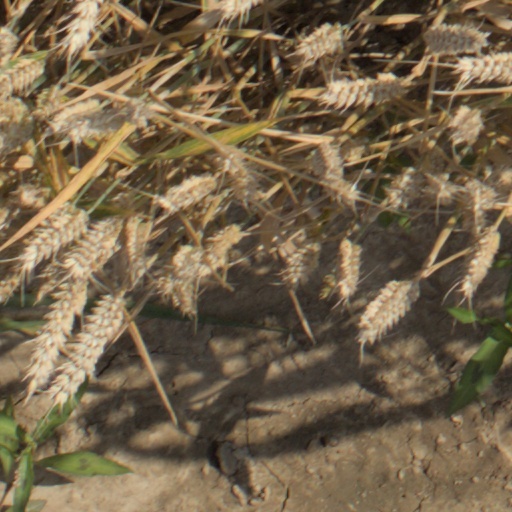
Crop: wheat